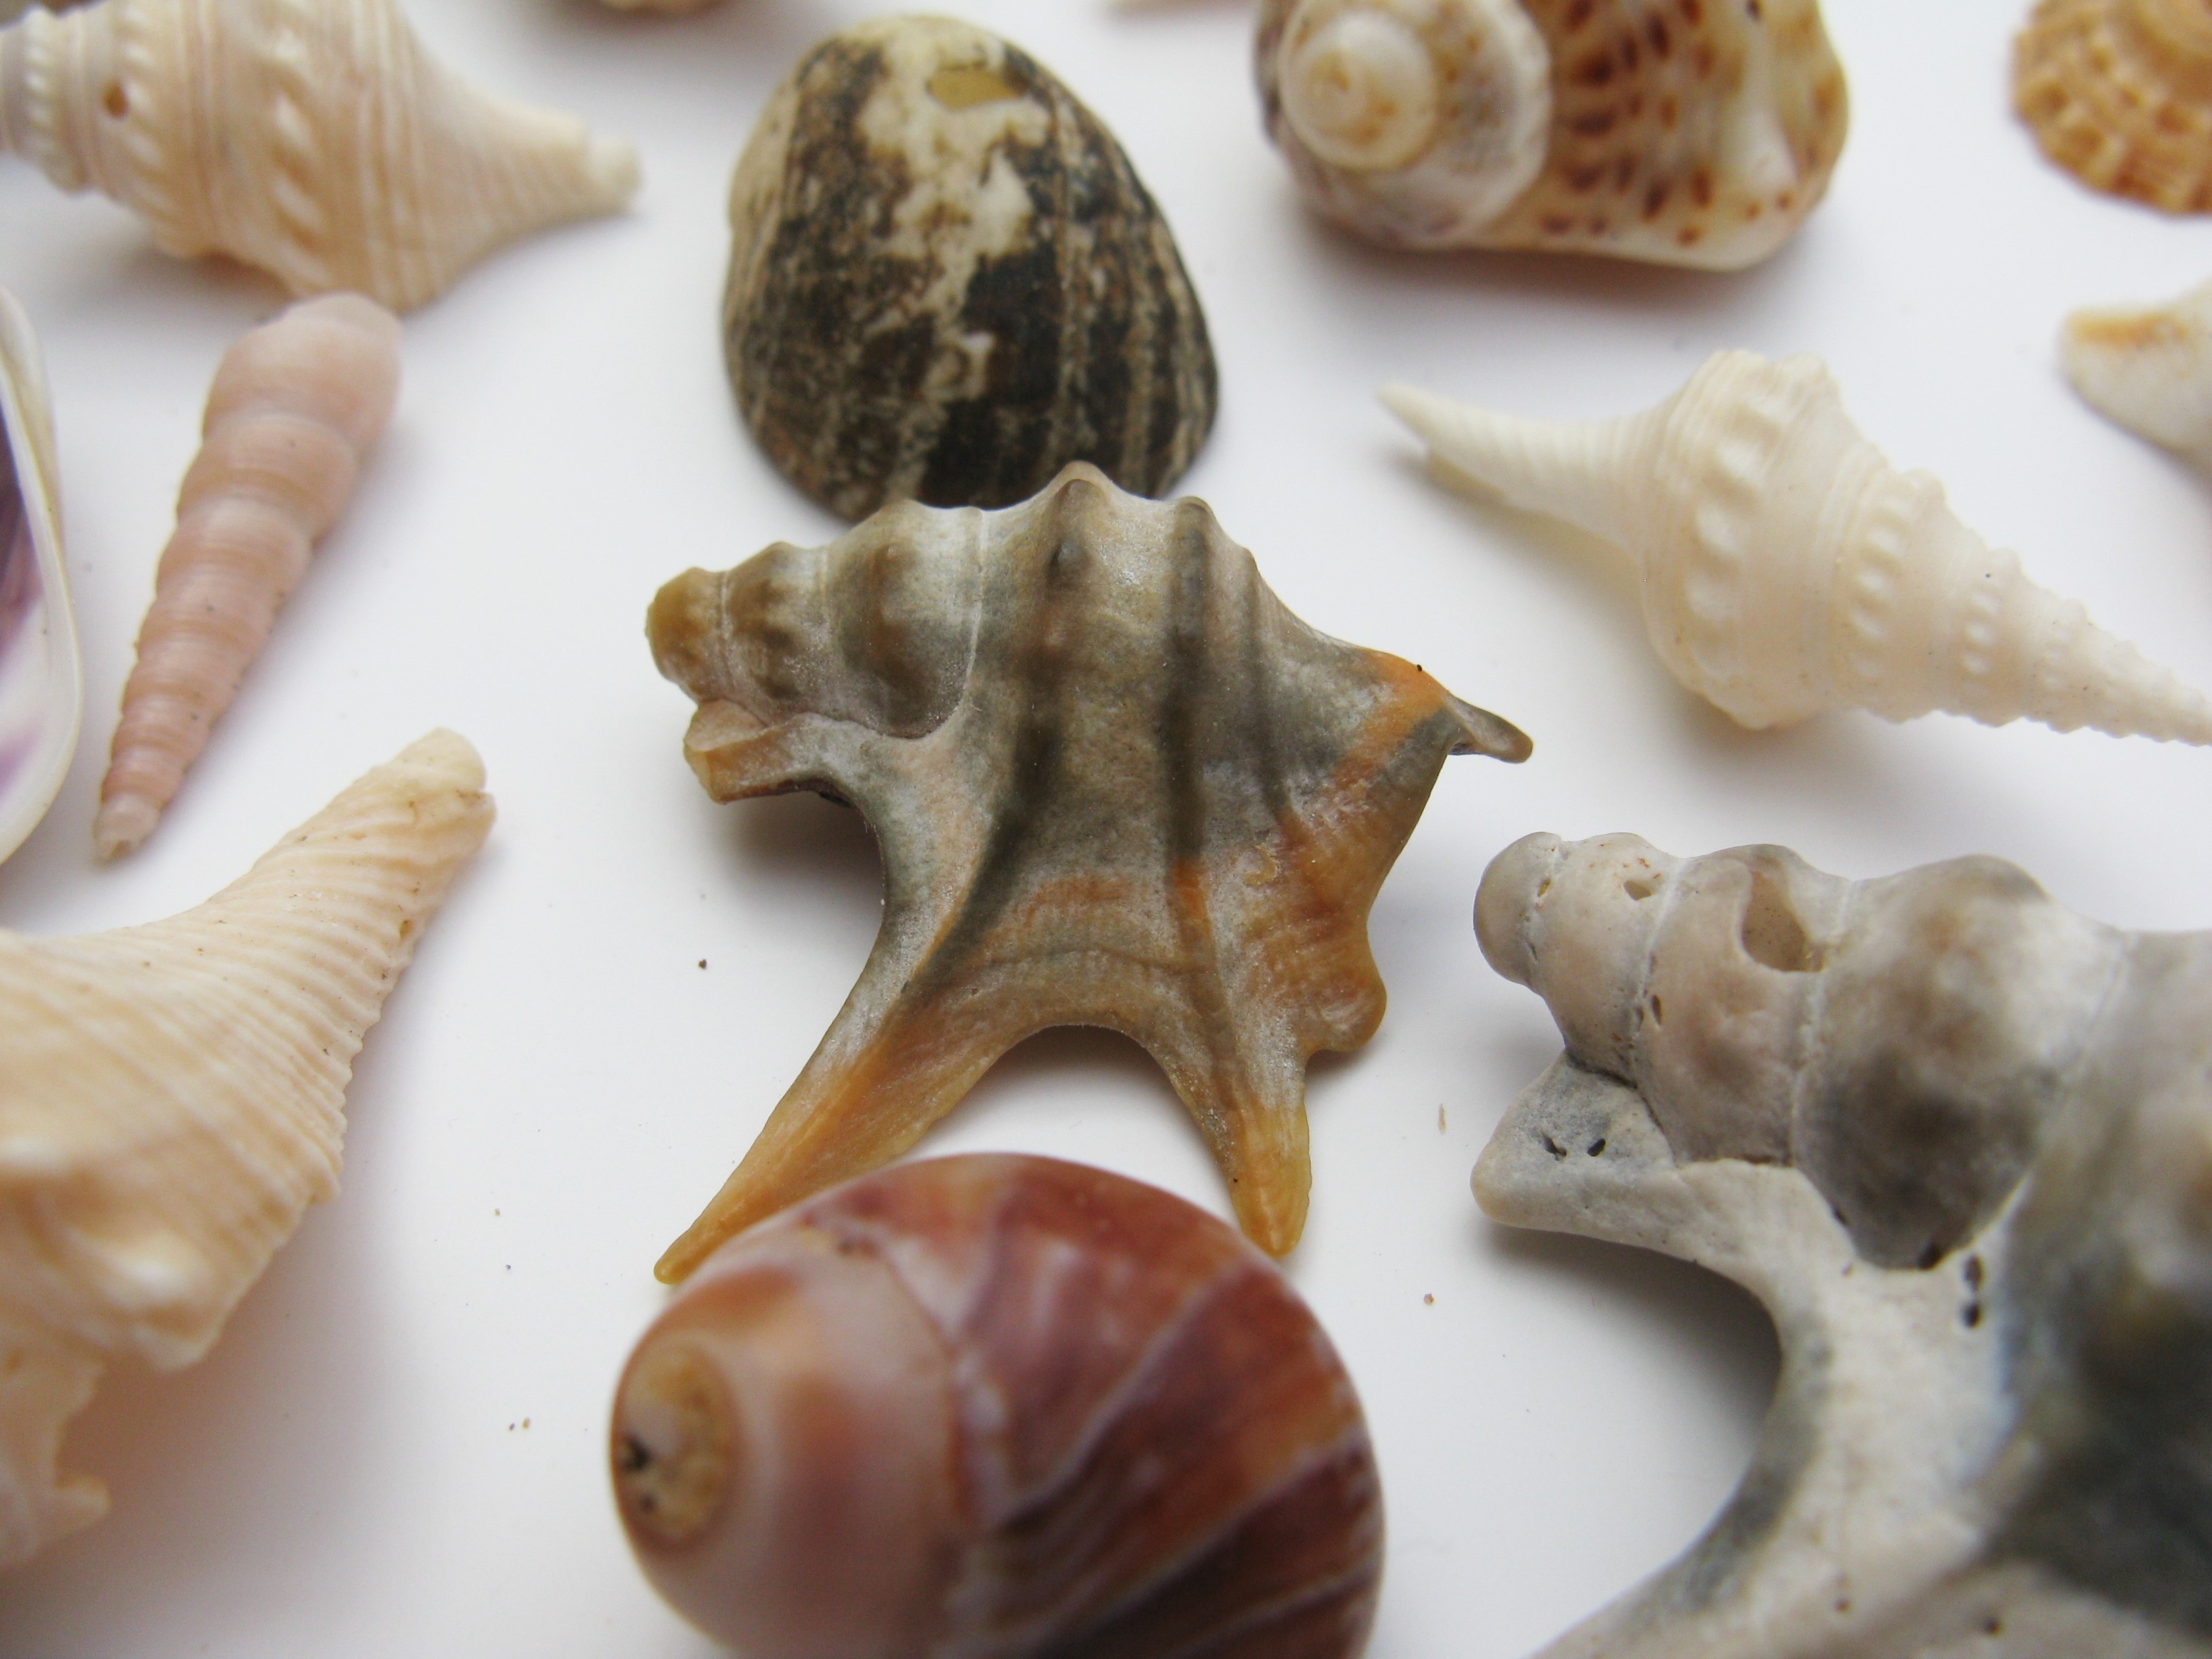
sea, nature, animal, travel, food, collection, produce, macro, biology, seafood, close, shellfish, still life, fauna, material, shell, invertebrate, seashell, housing, lime, conch, maritime, animal world, molluscs, snails, mussels, meeresbewohner, sea snail, water creature, sea animals, mother of pearl, marine gastropods, water snail